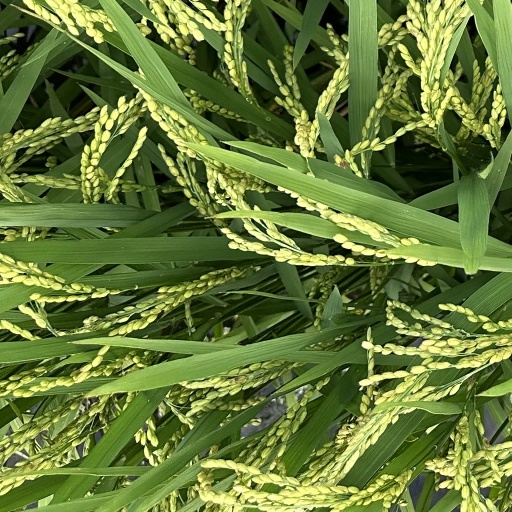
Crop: rice